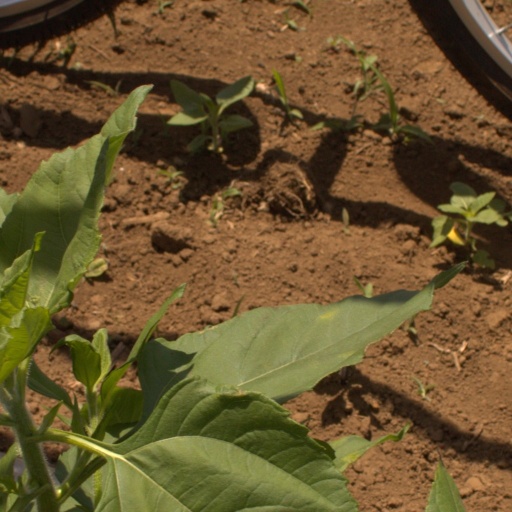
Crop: Jerusalem artichoke